Donal McLaughlin

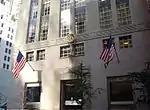
Tiffany & Co. flagship store

After his graduation, despite the difficult economic climate of the Great Depression, he was able to get a position with the National Park Service in Washington, DC. That led to positions in New York City with the industrial design firm of Raymond Loewy and Walter Dorwin Teague, where he worked on the Eastman Kodak and U.S. Steel pavilions at the 1939 New York World's Fair in New York. He also designed the interior of the Tiffany & Co. flagship store at Fifth Avenue and 57th Street in Manhattan.